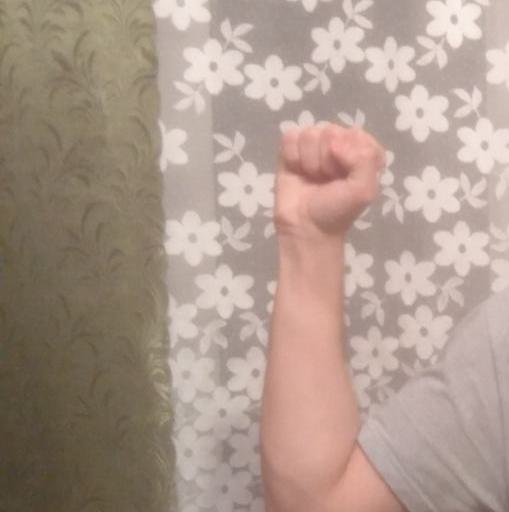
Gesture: fist